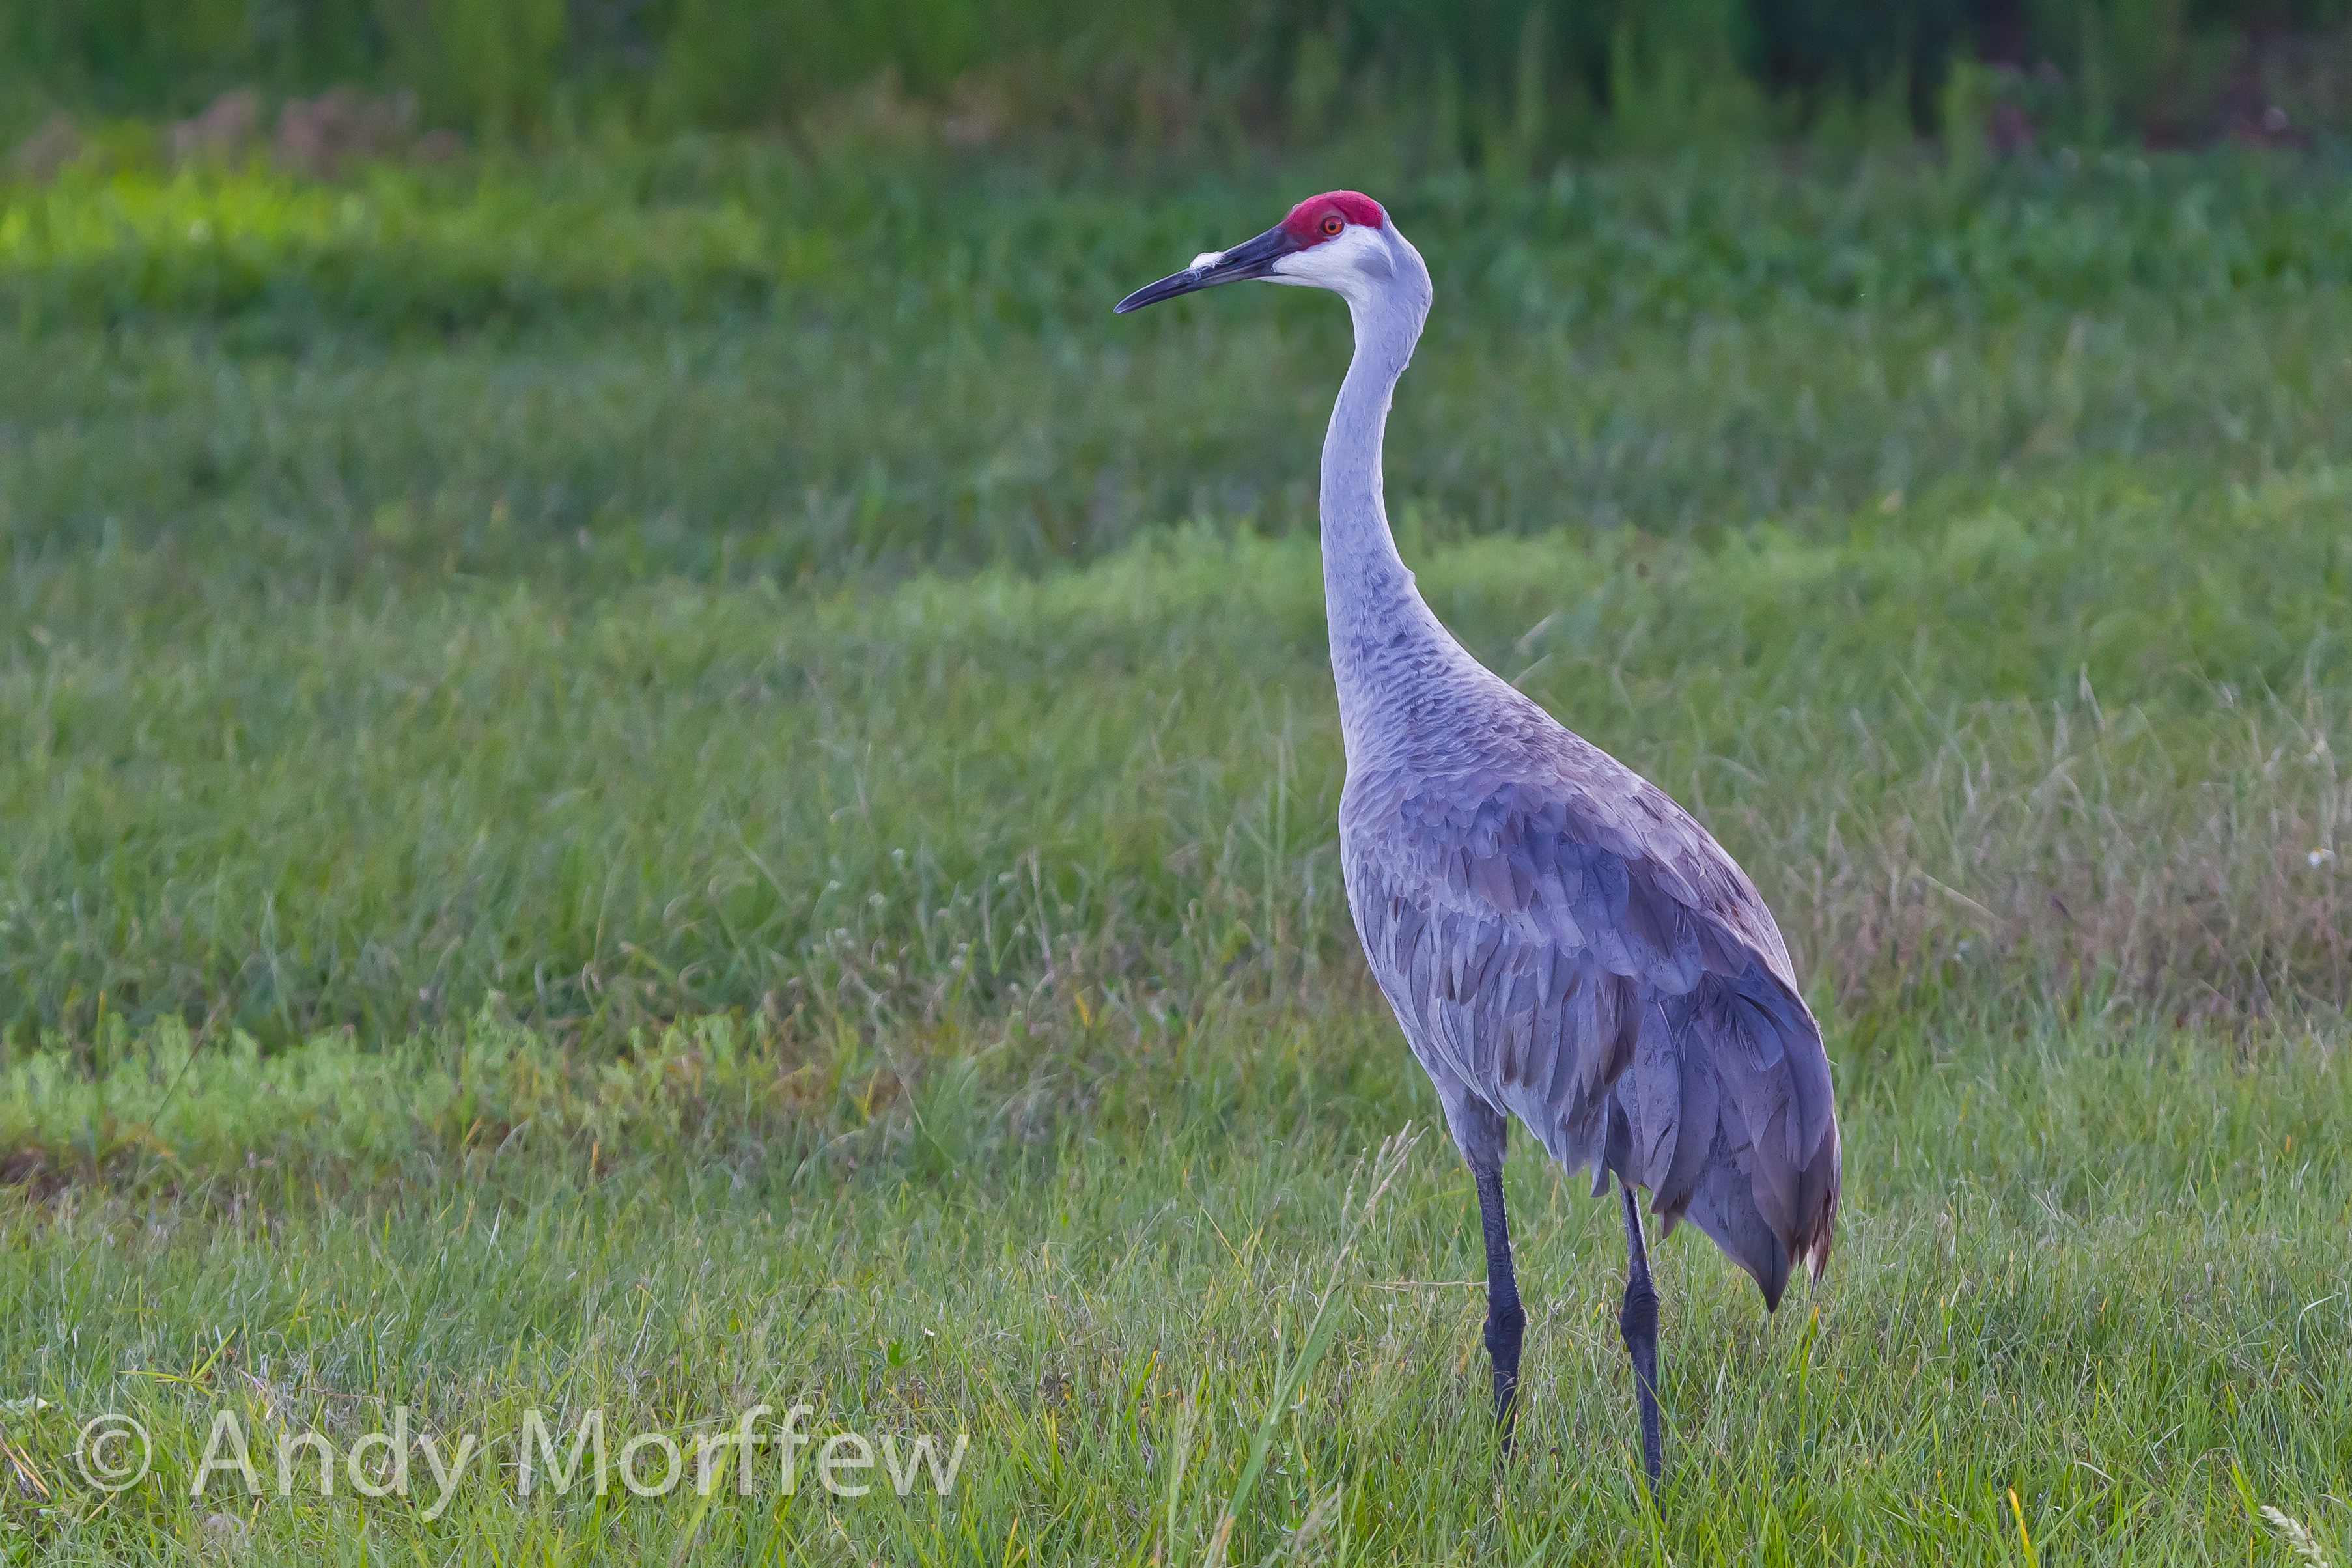
bird, prairie, wildlife, beak, fauna, vertebrate, crane, florida, andymorffew, morffew, sandhillcrane, hendrycounty, crane like bird